Australian Paralympic Equestrian Team

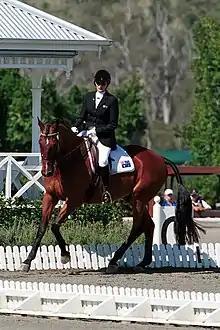
Sue-Ellen Lovett at the 2000 Paralympics, Sydney

Australia represented by:Women - Rosalie Fahey, Sue Haydon, Julie Higgins, Marita Hird, Judy Hogan, Sue-Ellen Lovett, Anne SkinnerCoaches - Carolyn Lieutenant (Head), Gillian Rickard Officials - Judy Cubitt (Chef d'Equipe), Dinah Barron